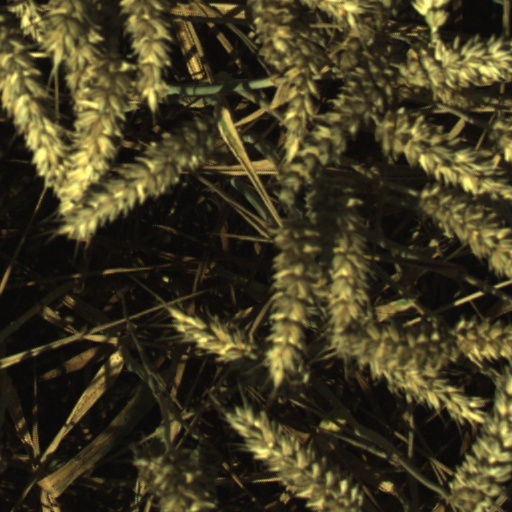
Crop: wheat